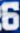
Number: 6